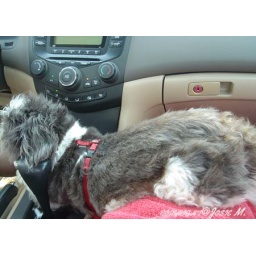
How my dog likes to sit in the car